Humphrey the Whale

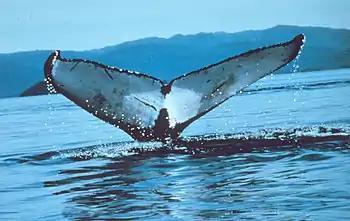
Tail flukes have unique markings allowing identification of each individual.

Humphrey stayed a considerable time in 1990 in the embayment immediately north of Sierra Point in Brisbane where occupants of the Dakin Building could observe his antics. Humphrey became beached on a mudflat in San Francisco Bay to the north of Sierra Point and to the south of Candlestick Park. He was extricated from the mudflat with a large cargo net and support from the Marine Mammal Center and a U.S. Coast Guard boat.